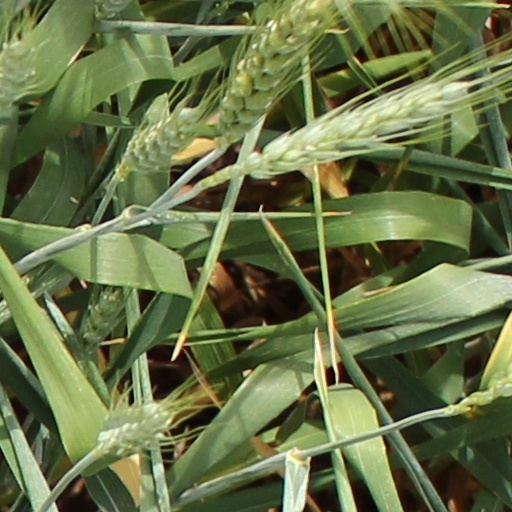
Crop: wheat